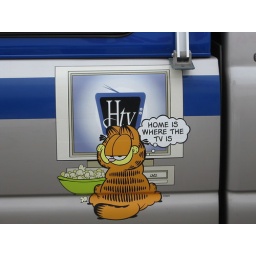
So quoth the overweight cat sitting in front of the tube...